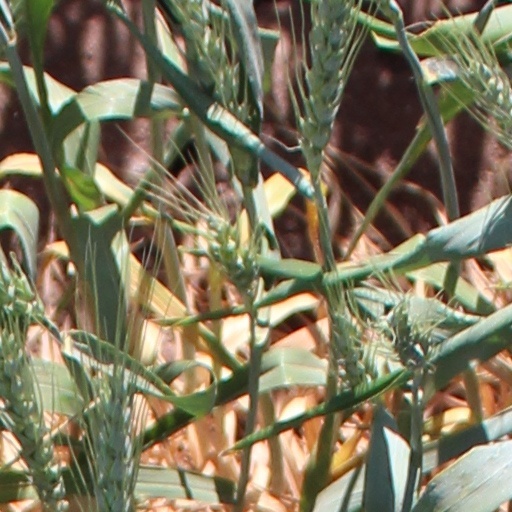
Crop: wheat